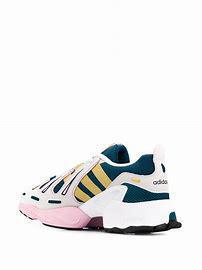
Brand: Adidas
Model: EQT Gazelle